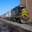
Label: train